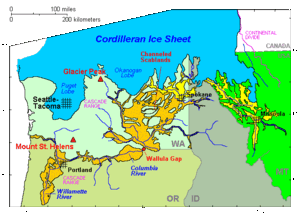
Les inondations de Missoula, en anglais Missoula Floods, aussi appelées inondations de Spokane ou encore inondations de Bretz, désignent d'importantes vidanges brutales de lacs glaciaires qui ont ravagé périodiquement l'Est de État de Washington et la gorge du Columbia à la fin de la dernière glaciation.